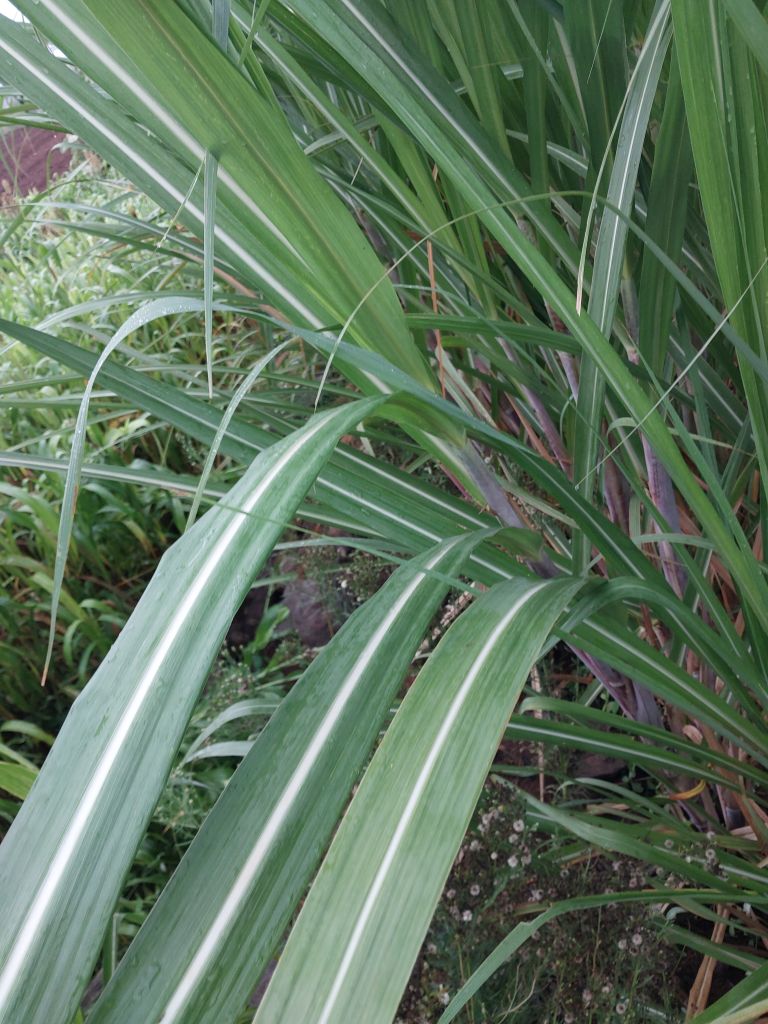
Label: Healthy